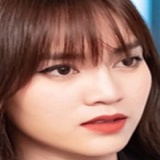
diễn viên Ninh Dương Lan Ngọc